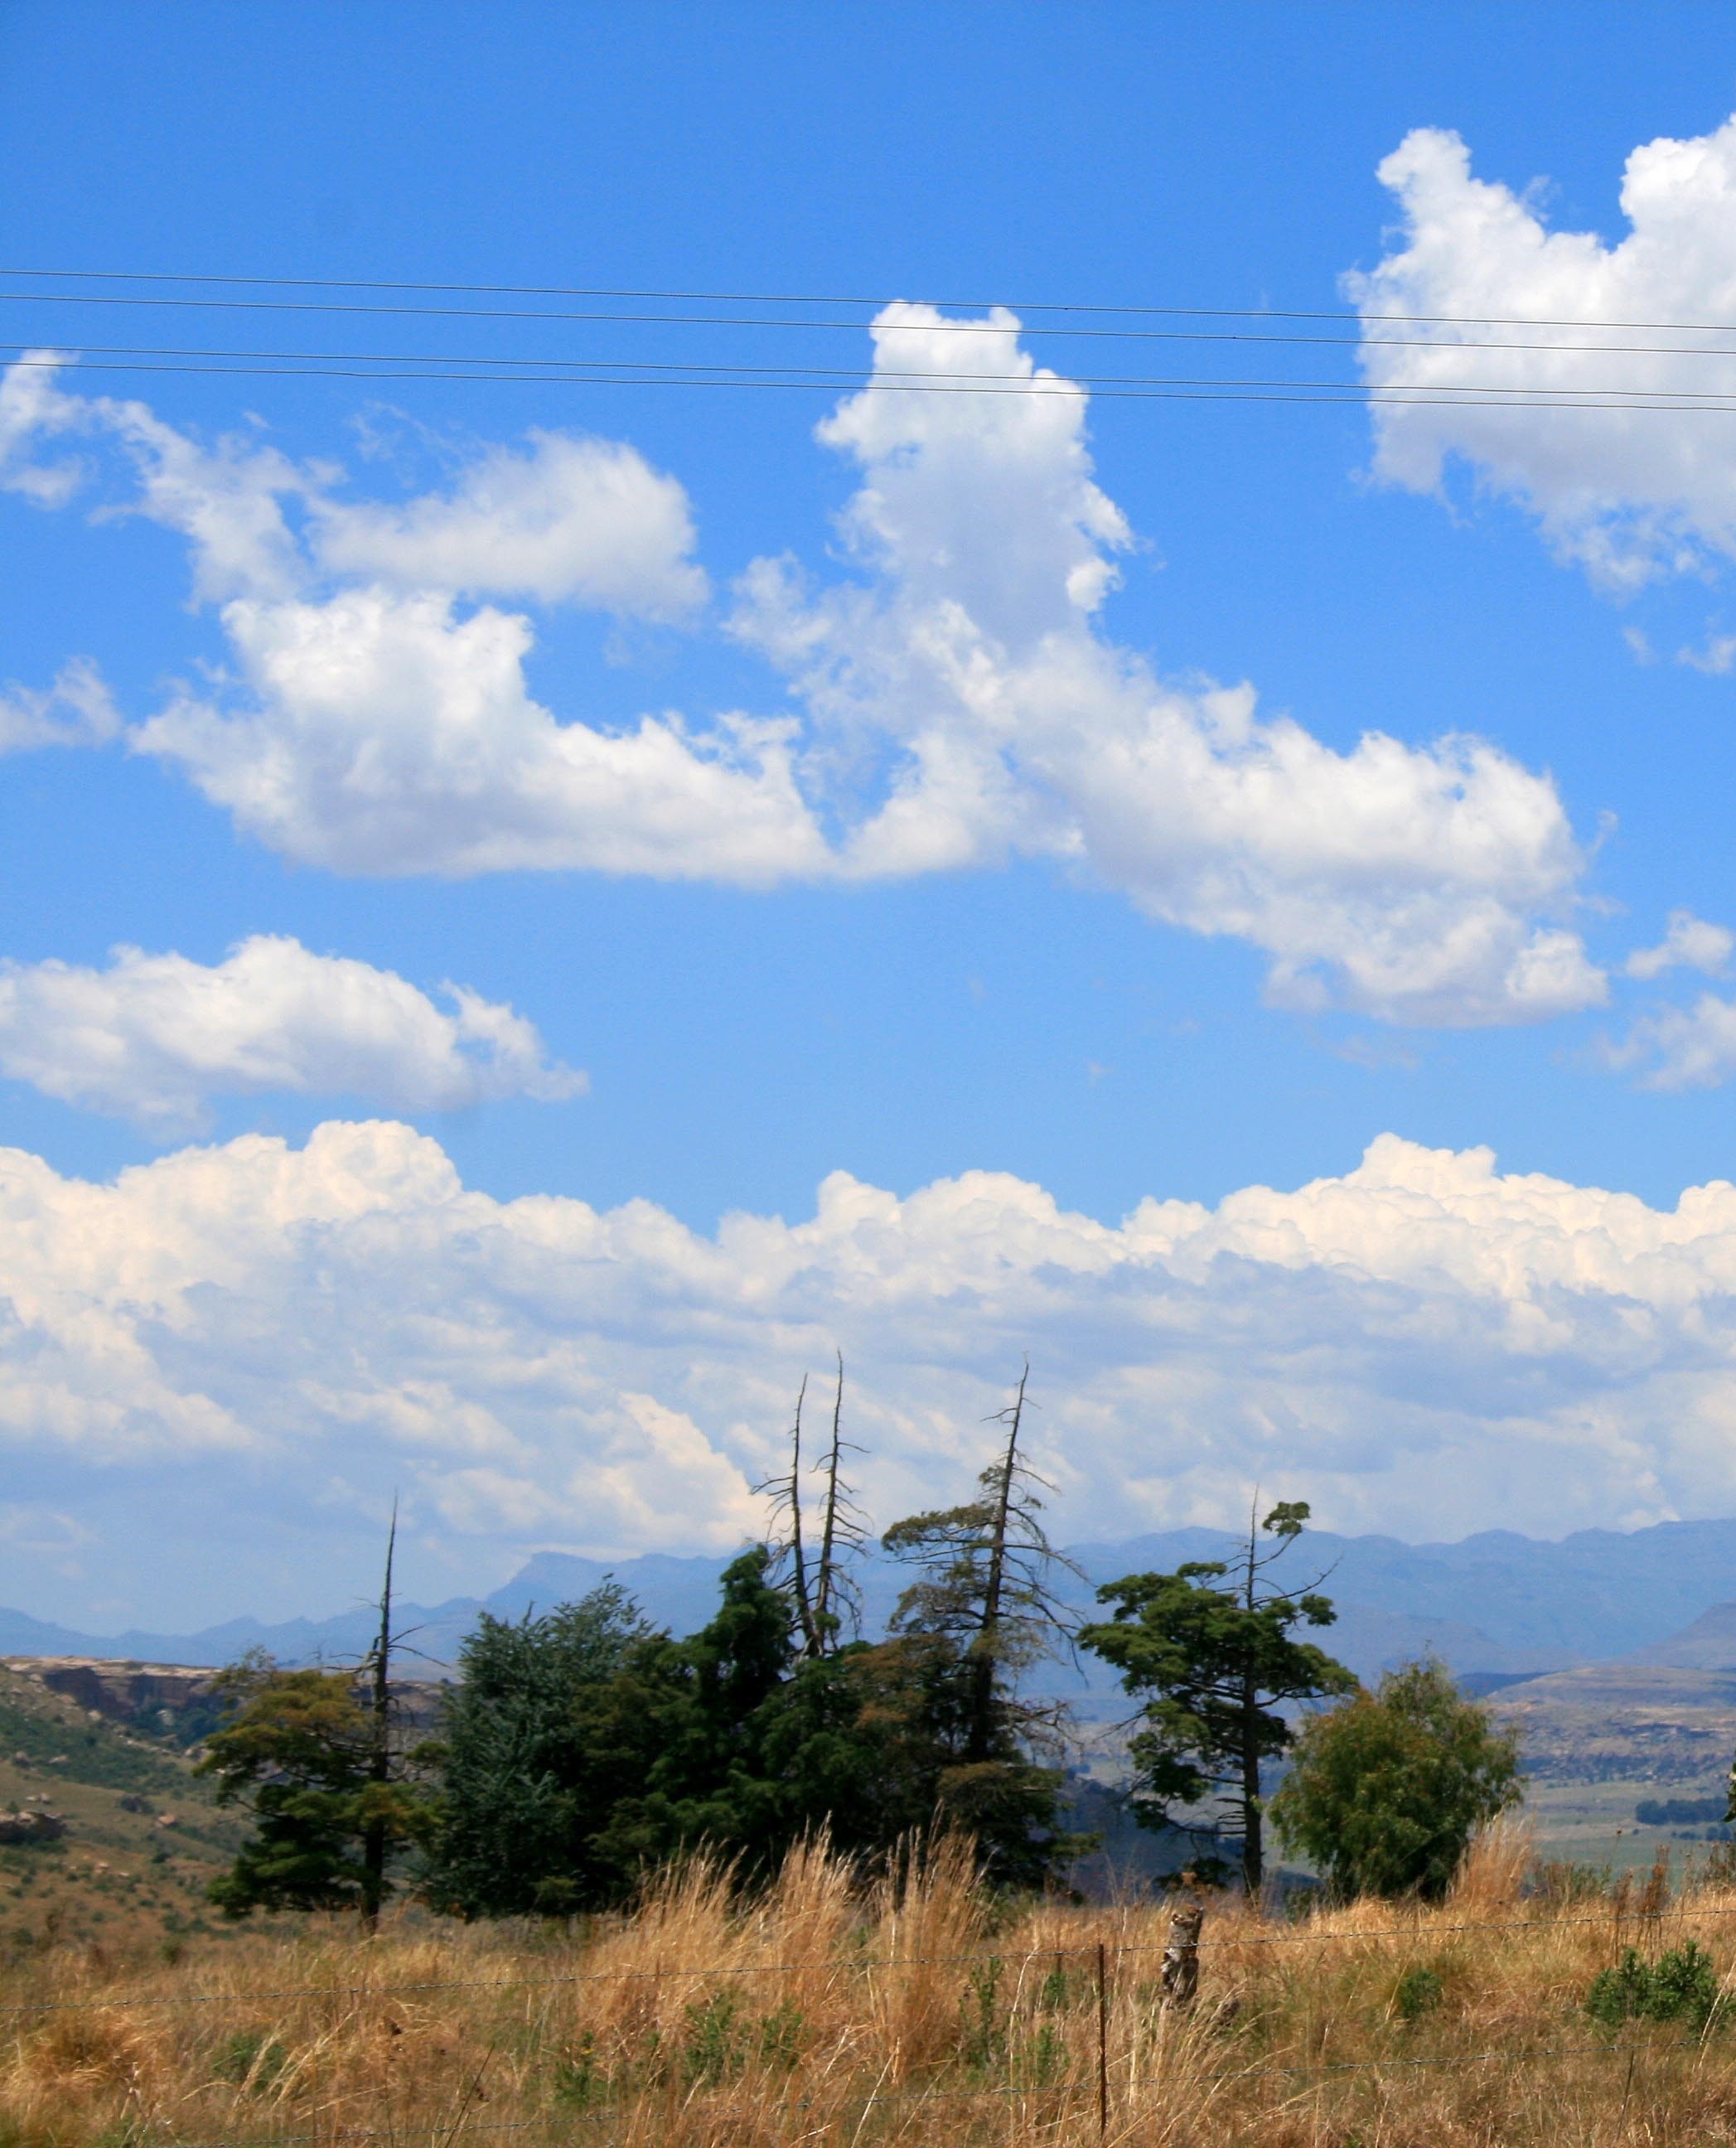
tree, grass, horizon, cloud, sky, field, meadow, prairie, wind, cumulus, blue, savanna, plain, trees, clouds, grassland, rural area, veld, overhead power line, veld and sky